Herbert Beerbohm Tree

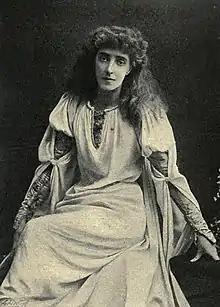
Tree's wife, Helen, as Ophelia in "Hamlet"

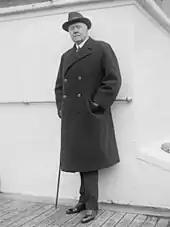
Tree in 1915 aboard a passenger liner

Tree married actress Helen Maud Holt (1863–1937) in 1882; she often played opposite him and assisted him with management of the theatres. Her charm also assisted the couple's entry into prominent social and élite artistic and intellectual circles. Their daughters were actresses Viola Tree (who married theatre critic Alan Parsons) and Felicity Tree (who married Sir Geoffrey Cory-Wright, third baronet) and poet Iris Tree (who married Curtis Moffat, becoming Countess Ledebur). Tree also fathered several illegitimate children (six with Beatrice May Pinney), including film director Carol Reed and Peter Reed, father of the British actor Oliver Reed. He was also the grandfather of Hollywood screenwriter and producer Ivan Moffat.